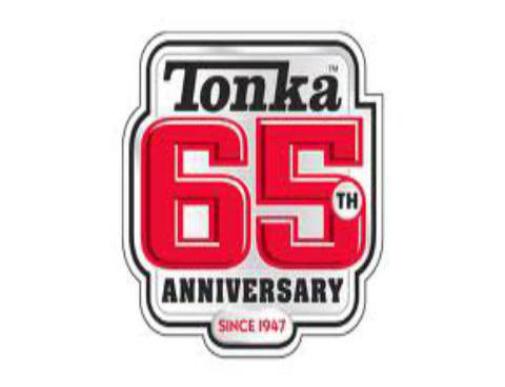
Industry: Leisure